Architecture of Afghanistan

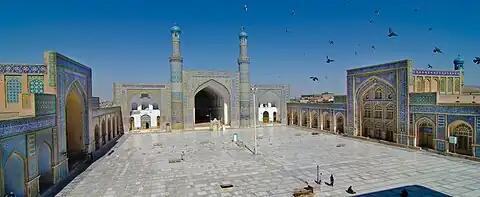
Mosque of Herat, Afghanistan. View from the Eastern roof top. (2011)

Another key impact of Islamic rule on the architecture in Afghanistan was the introduction of the universal religious building of the "mosque," with aspects of the basic structure dictated by the religion itself. A mosque must face Mecca, or "qibla," the direction of prayer, and contain a "mihrab" or prayer niche within the qibla wall. An ablution area allows for the requirement of cleanliness before prayer, and a clean, covered floor allows for the touching of the head on the ground during prayer. With the Qur'an restricting depictions of animals or the human form, decoration of Islamic structures evolved with a more abstract aspect than previous eras. Much of this decoration utilized the literal text of the Qur'an.